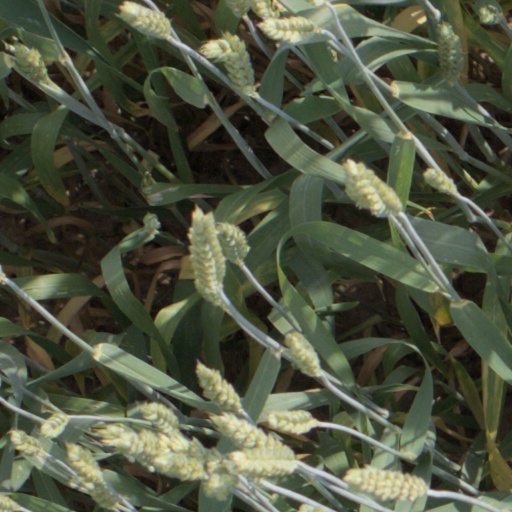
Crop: wheat